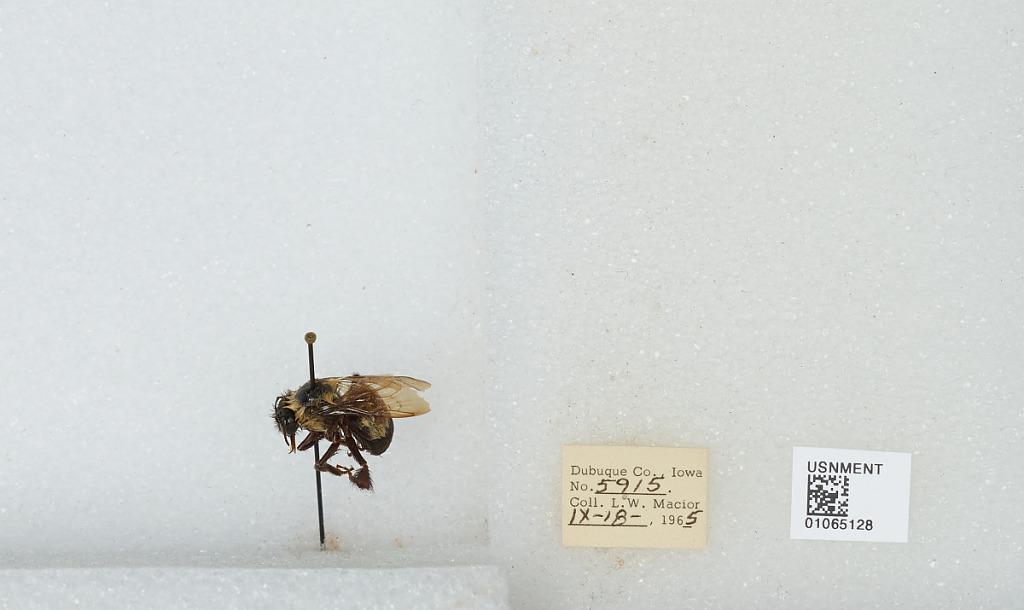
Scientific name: Bombus (Bombus) affinis Cresson
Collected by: L. Macior
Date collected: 1965-9-18
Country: United States
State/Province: Iowa
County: Dubuque
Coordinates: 42.4694, -90.8292